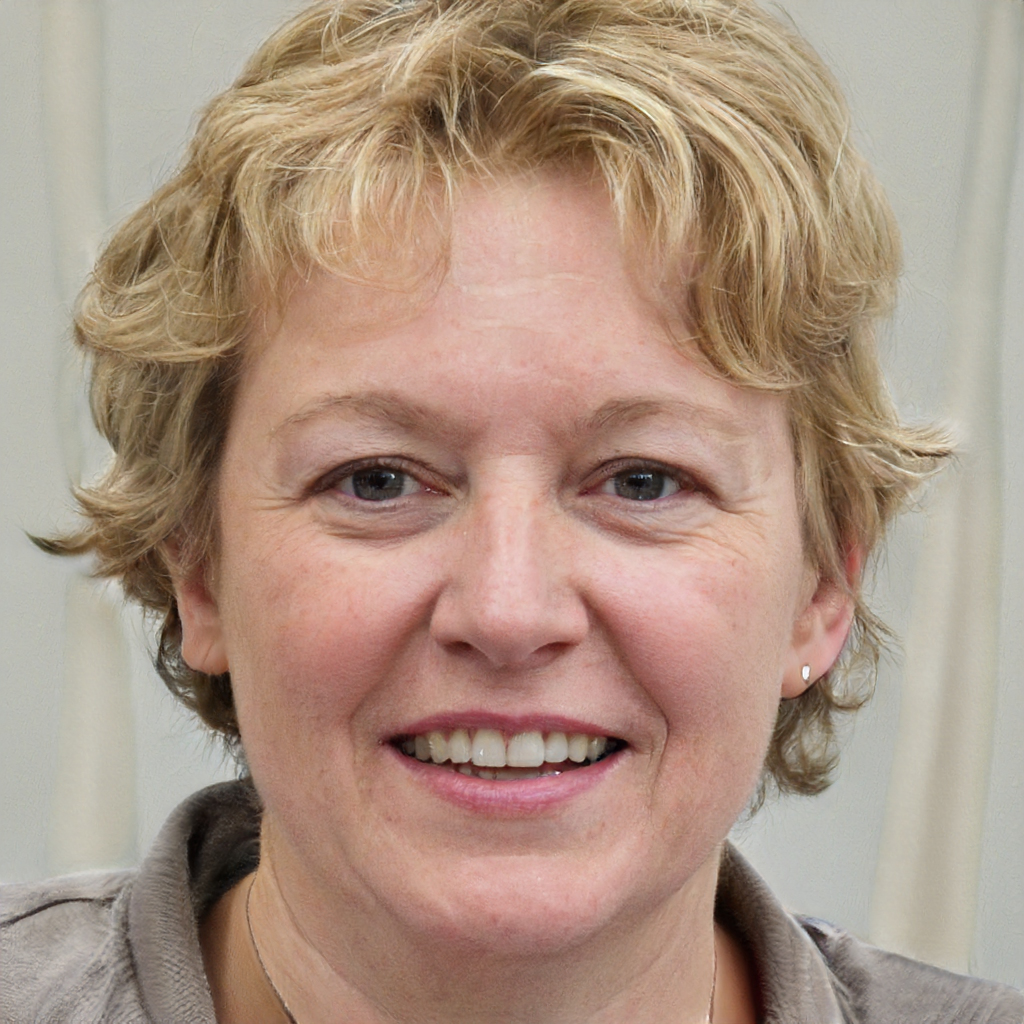
Gender: Female